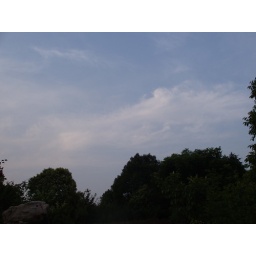
Some blue sky in China! This is nearly a miracle